Ipomopsis aggregata

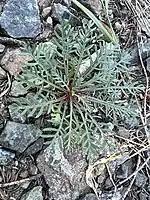
"Ipomopsis aggregata" young plant

Patuletin glycosides can be found in "I. aggregata" as well as eupalitin and eupatolitin.